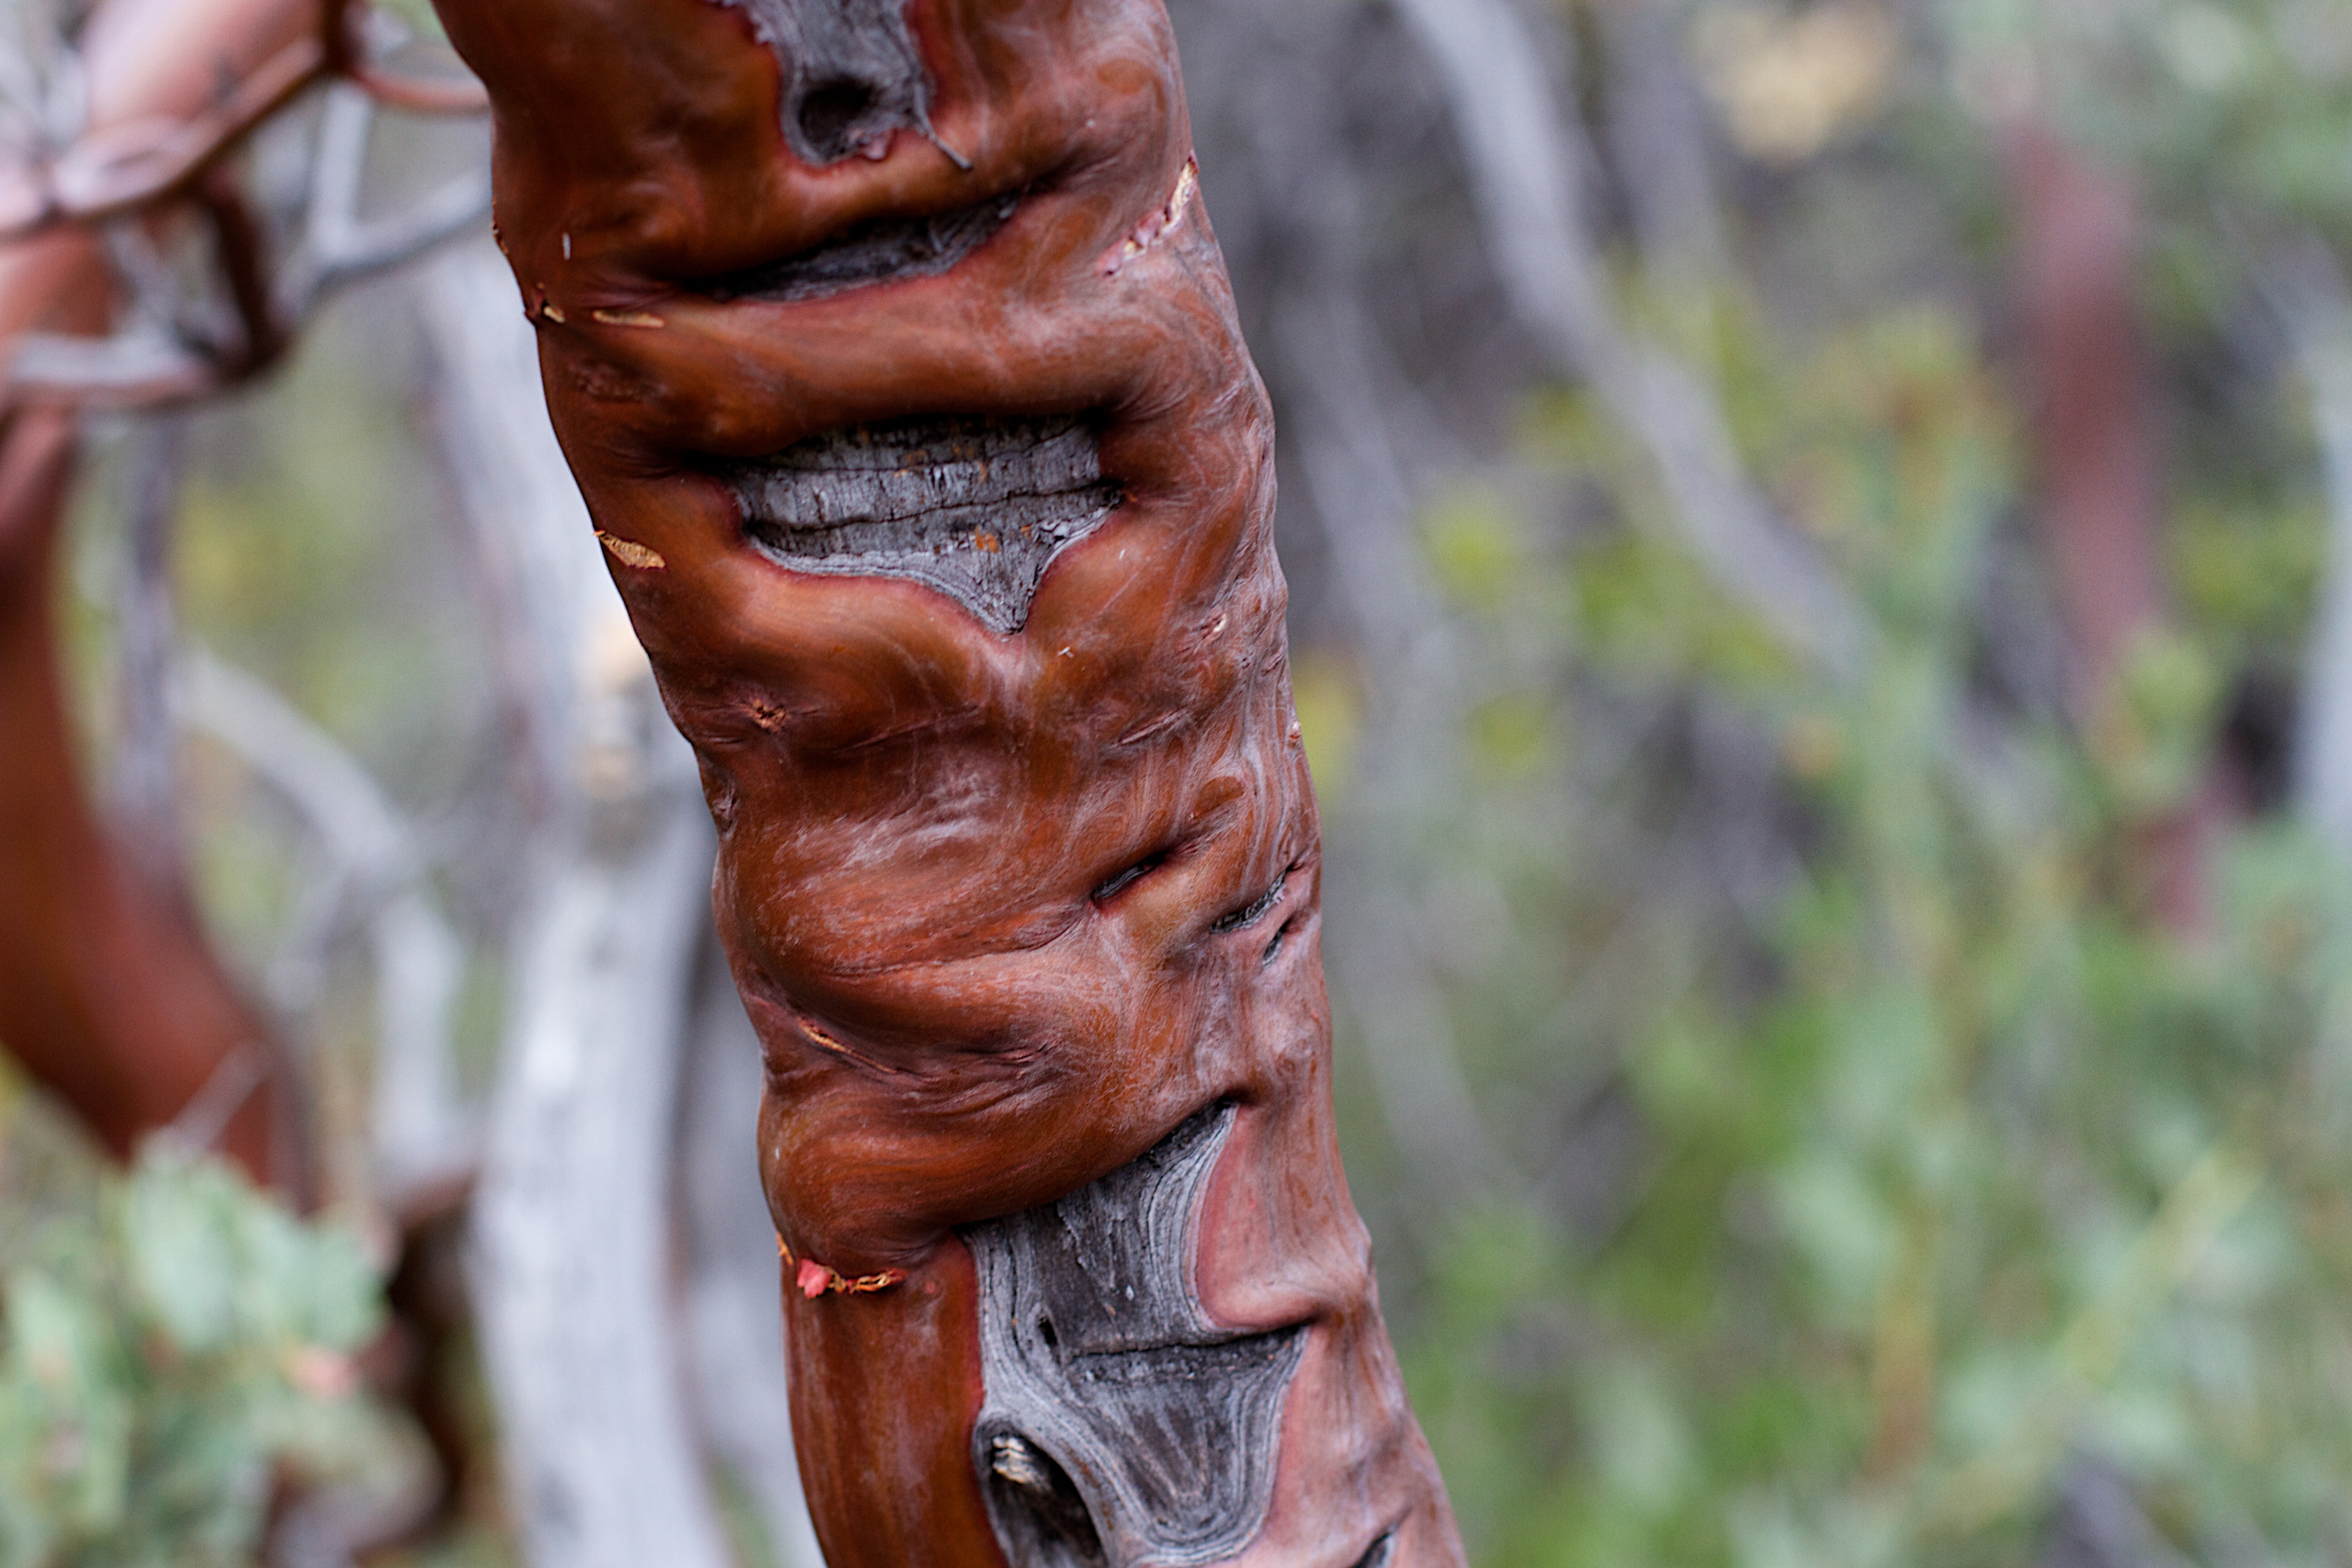
monument, statue, spring, muscle, sculpture, art, temple, carving